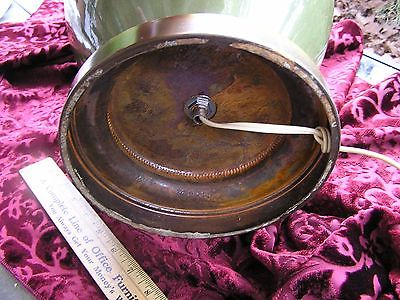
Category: lamp